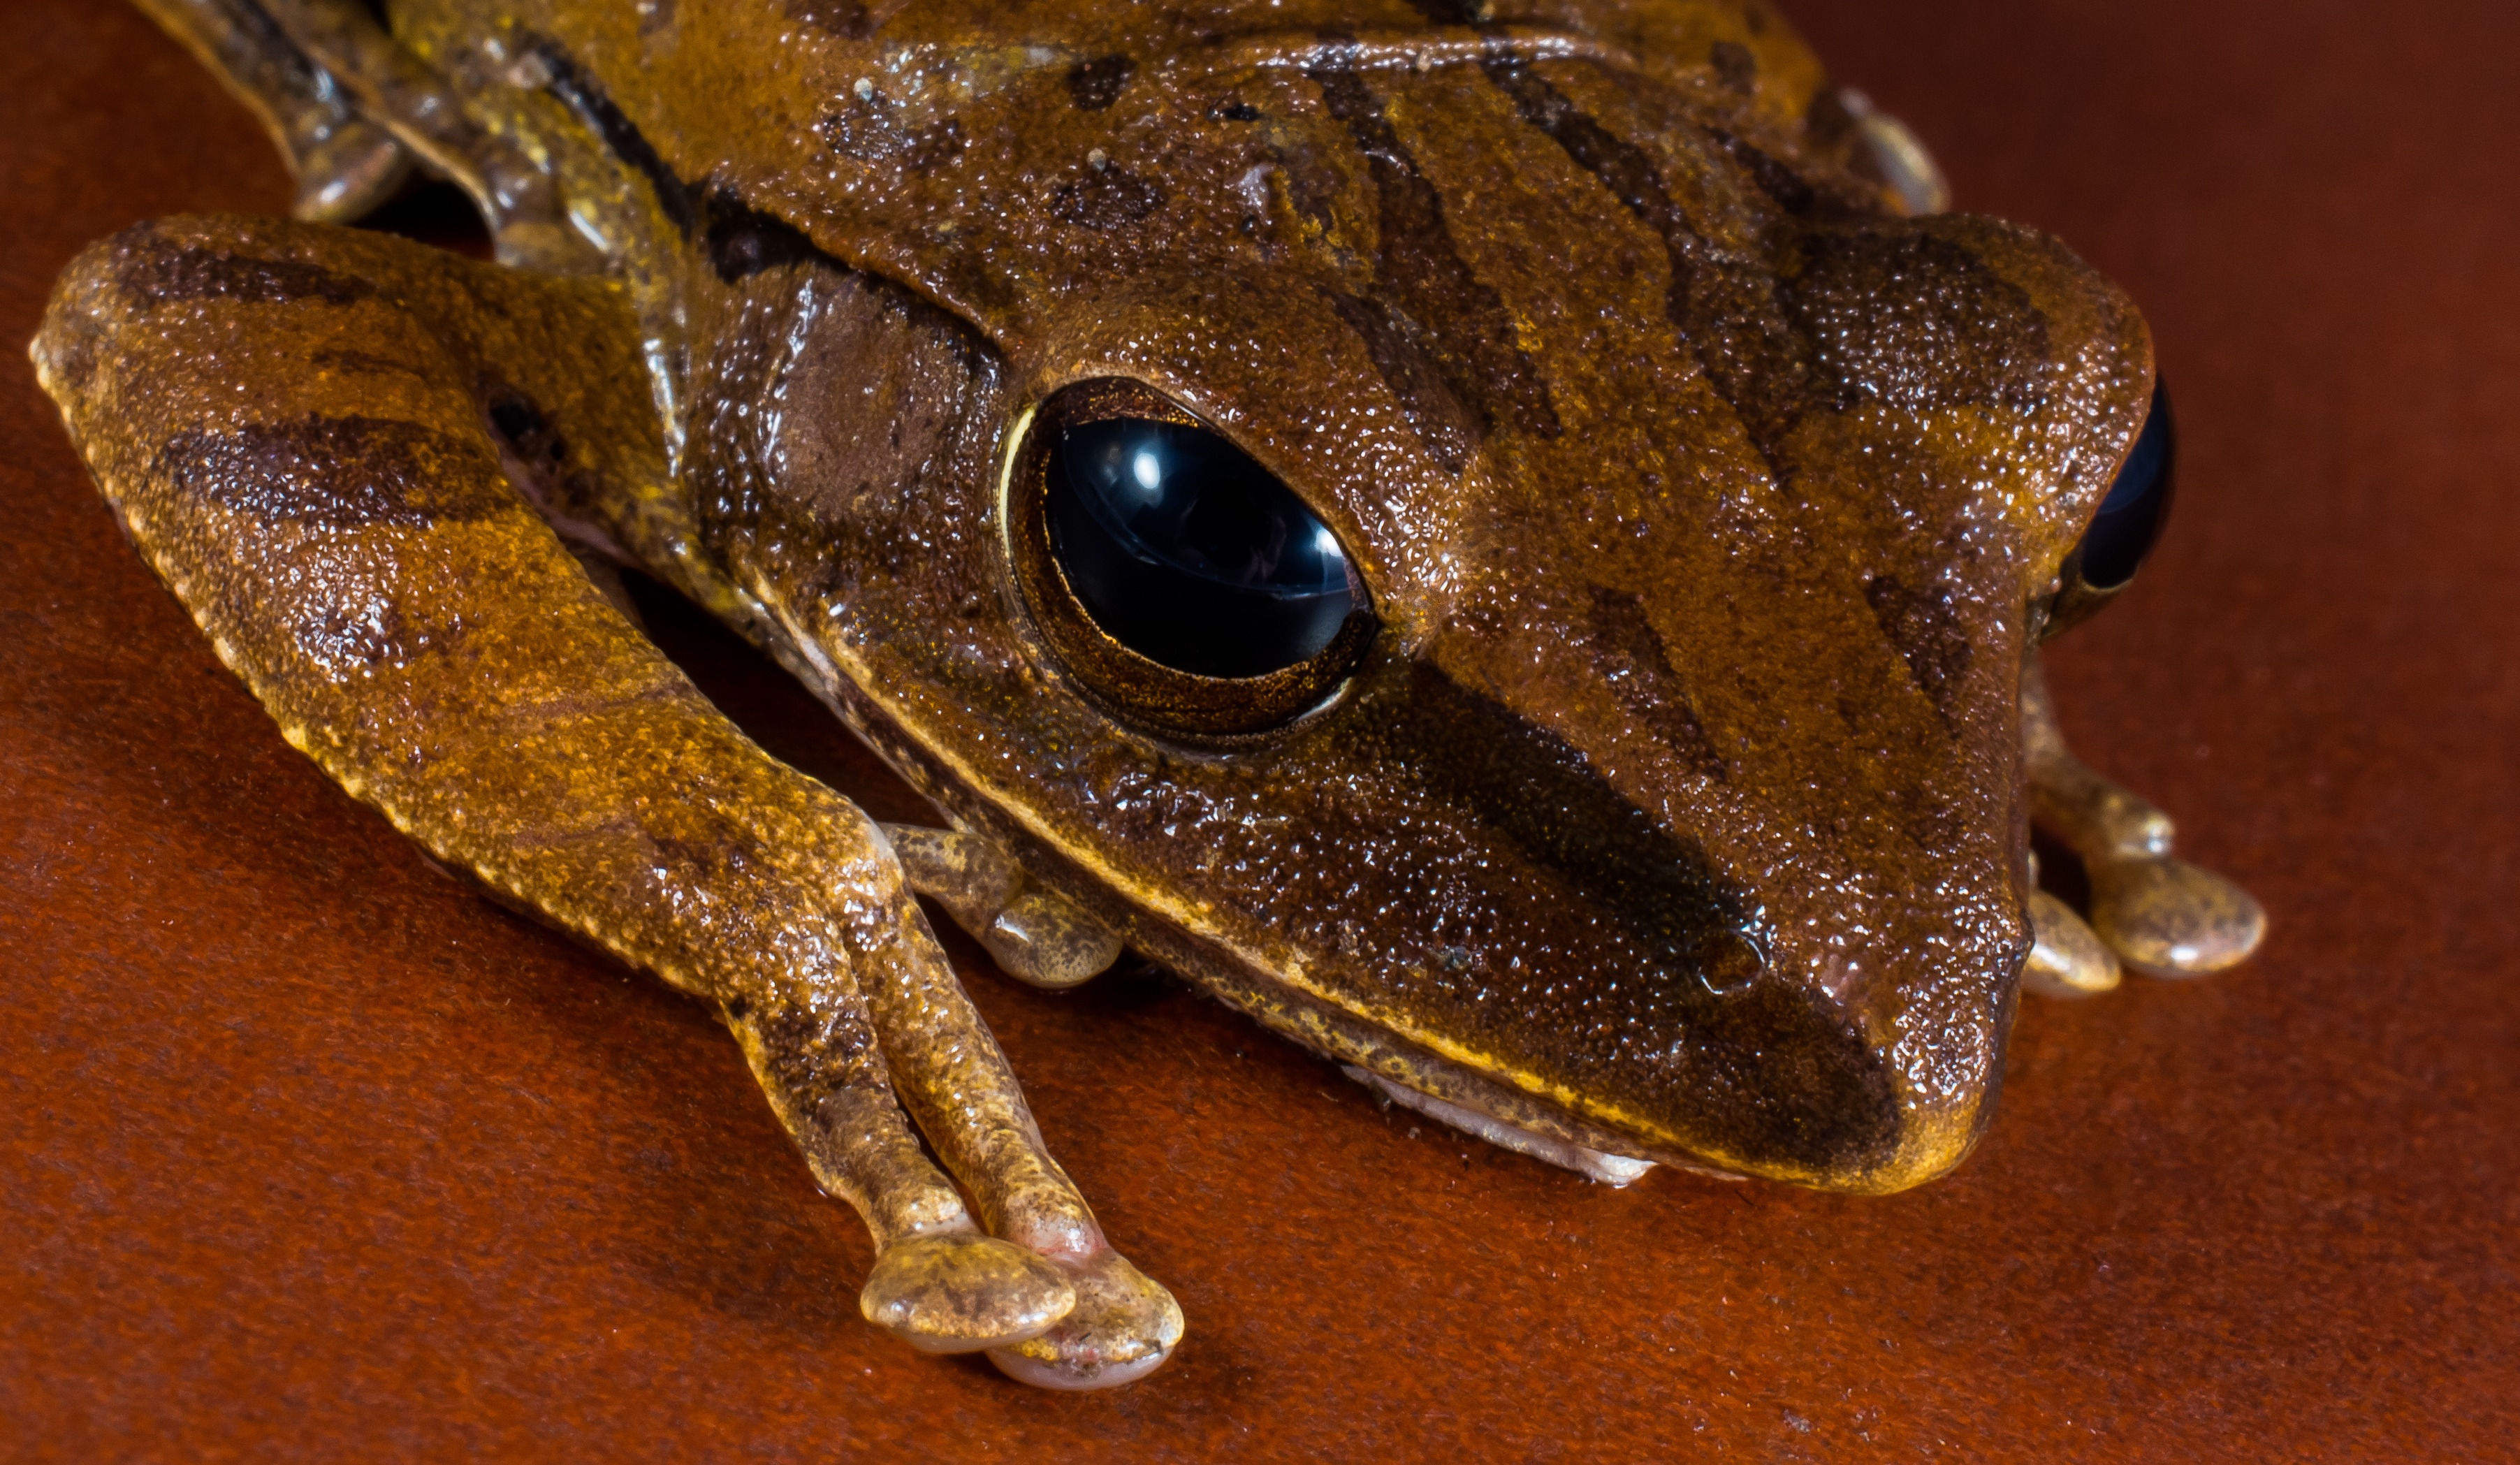
wildlife, frog, toad, amphibian, fauna, tree frog, close up, vertebrate, amphibians, macro photography, anuran, bullfrog, ranidae